Mexican Cession

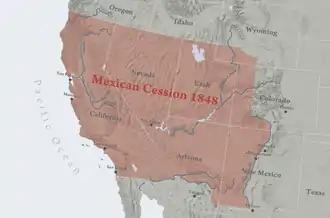
Area of the Mexican Cession, not including Texan claims, consisting of the present-day states of California, Nevada, Utah, most of Arizona, the western half of New Mexico, the western quarter of Colorado, and the southwest corner of Wyoming

The Mexican Cession is the territory that Mexico ceded to the United States in the Treaty of Guadalupe Hidalgo in 1848 after the Mexican–American War. It comprises the states of California, Texas, New Mexico, Utah, Nevada, and Arizona, and parts of Colorado, Oklahoma, Kansas, and Wyoming in the present-day Western United States. Consisting of roughly , not including Texas, the Mexican Cession was the third-largest acquisition of territory in U.S. history, surpassed only by the Louisiana Purchase of 1803 and the later Alaska Purchase from Russia in 1867.